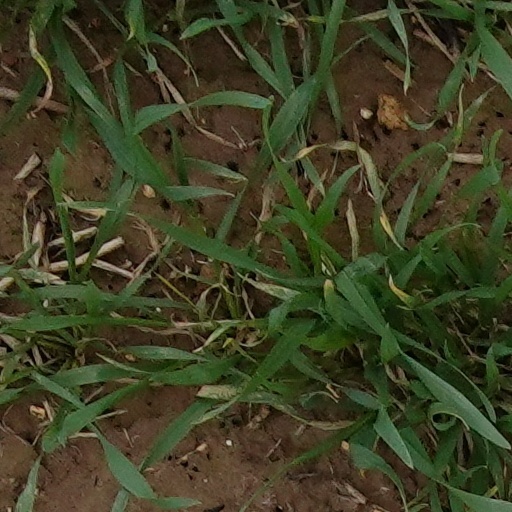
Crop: wheat